Ampelosaurus

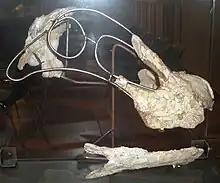
Some of the skull bones of the specimen nicknamed "Eva" on display at the Musée des dinosaures, Espéraza

"A. atacis" is known from a few, well-preserved teeth and some cranial material, a tooth of which was described in its original description. The teeth differentiate "Ampelosaurus" from "Magyarosaurus" and "Lirainosaurus", both of which are also from Europe. The teeth are different from the two later genera as "Ampelosaurus" has teeth that are roughly cylindrical in the top with thin expansions at the bottom. They are high and about wide. Those expansions give its teeth a slight constriction between the root and the crown. The teeth are also quite different from the peg-like teeth of titanosaurids. The teeth, have a general morphology similar to titanosaurians "Antarctosaurus" and a braincase from Dongargaon. Another skull was described from southern France, but showed some differences, meaning there could have been at least two different titanosaurians in France during the Late Cretaceous.